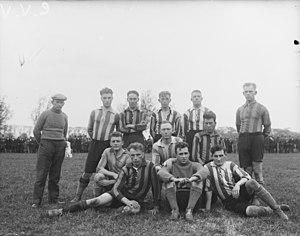
Le Charloisse Voetbalvereniging, plus couramment abrégé en CVV, est un club néerlandais de football fondé le 12 juillet 1908 et basé dans le quartier de Charlois, au sud de Rotterdam.